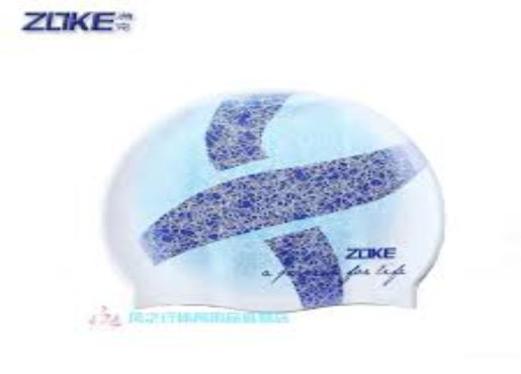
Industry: Clothes